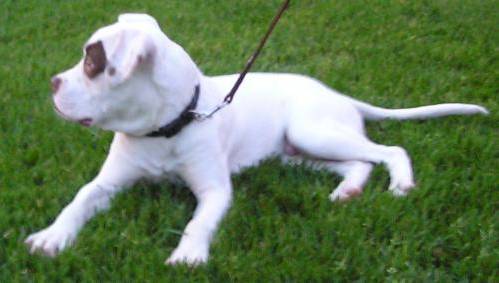
Label: dog